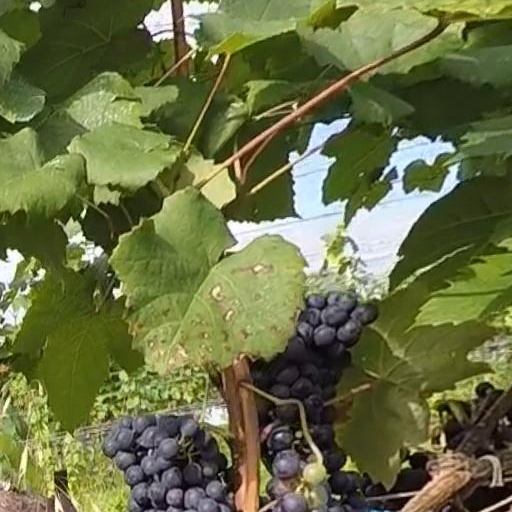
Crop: grape